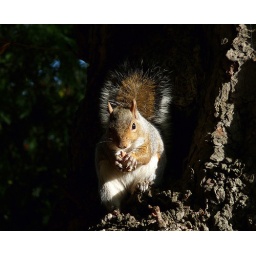
squirrel in the sunshine eating his monkey nut at regents park london